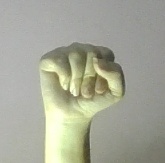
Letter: saad